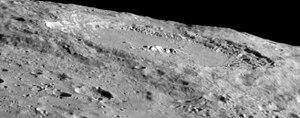
Hausen est un cratère lunaire situé sur la face visible de la Lune. Il se trouve au sud du cratère Chappe et du cratère Pingré et à l'ouest du cratère Bailly. Le cratère HAusen, situé sur le côté visible de la Lune, est sujet aux librations de celle-ci et apparaît et disparait selon l'oscillation de la Lune. Le bord de ce cratère est généralement circulaire, avec un renflement au sud-sud-est. La paroi intérieure est en terrasse aux extrémités nord et sud, et est plus irrégulière le long des flancs est et ouest.